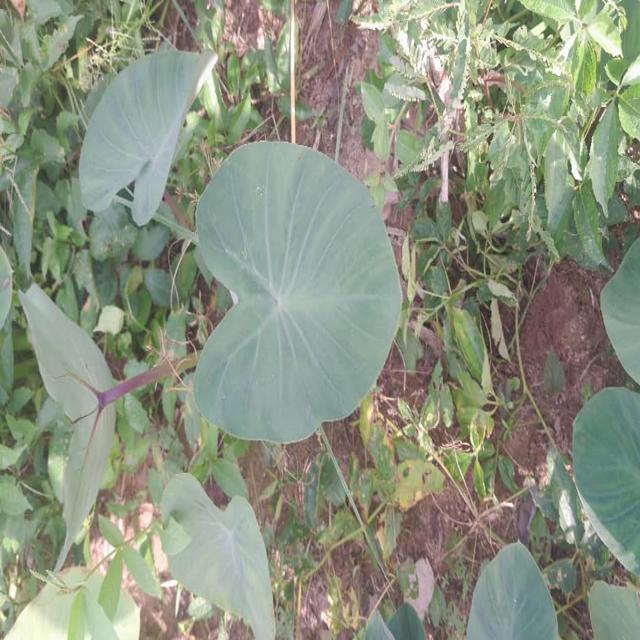
Label: Healthy